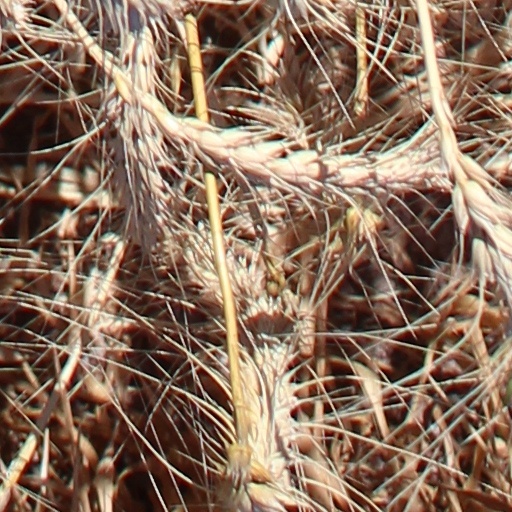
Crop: wheat